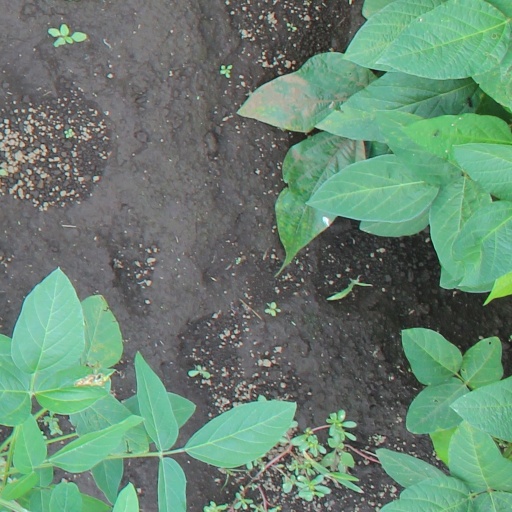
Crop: soybean